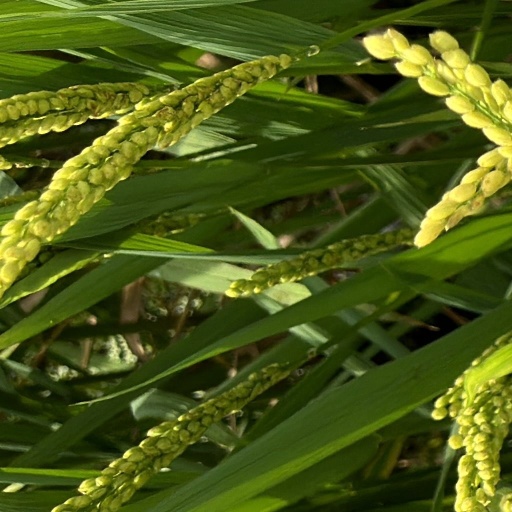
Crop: rice